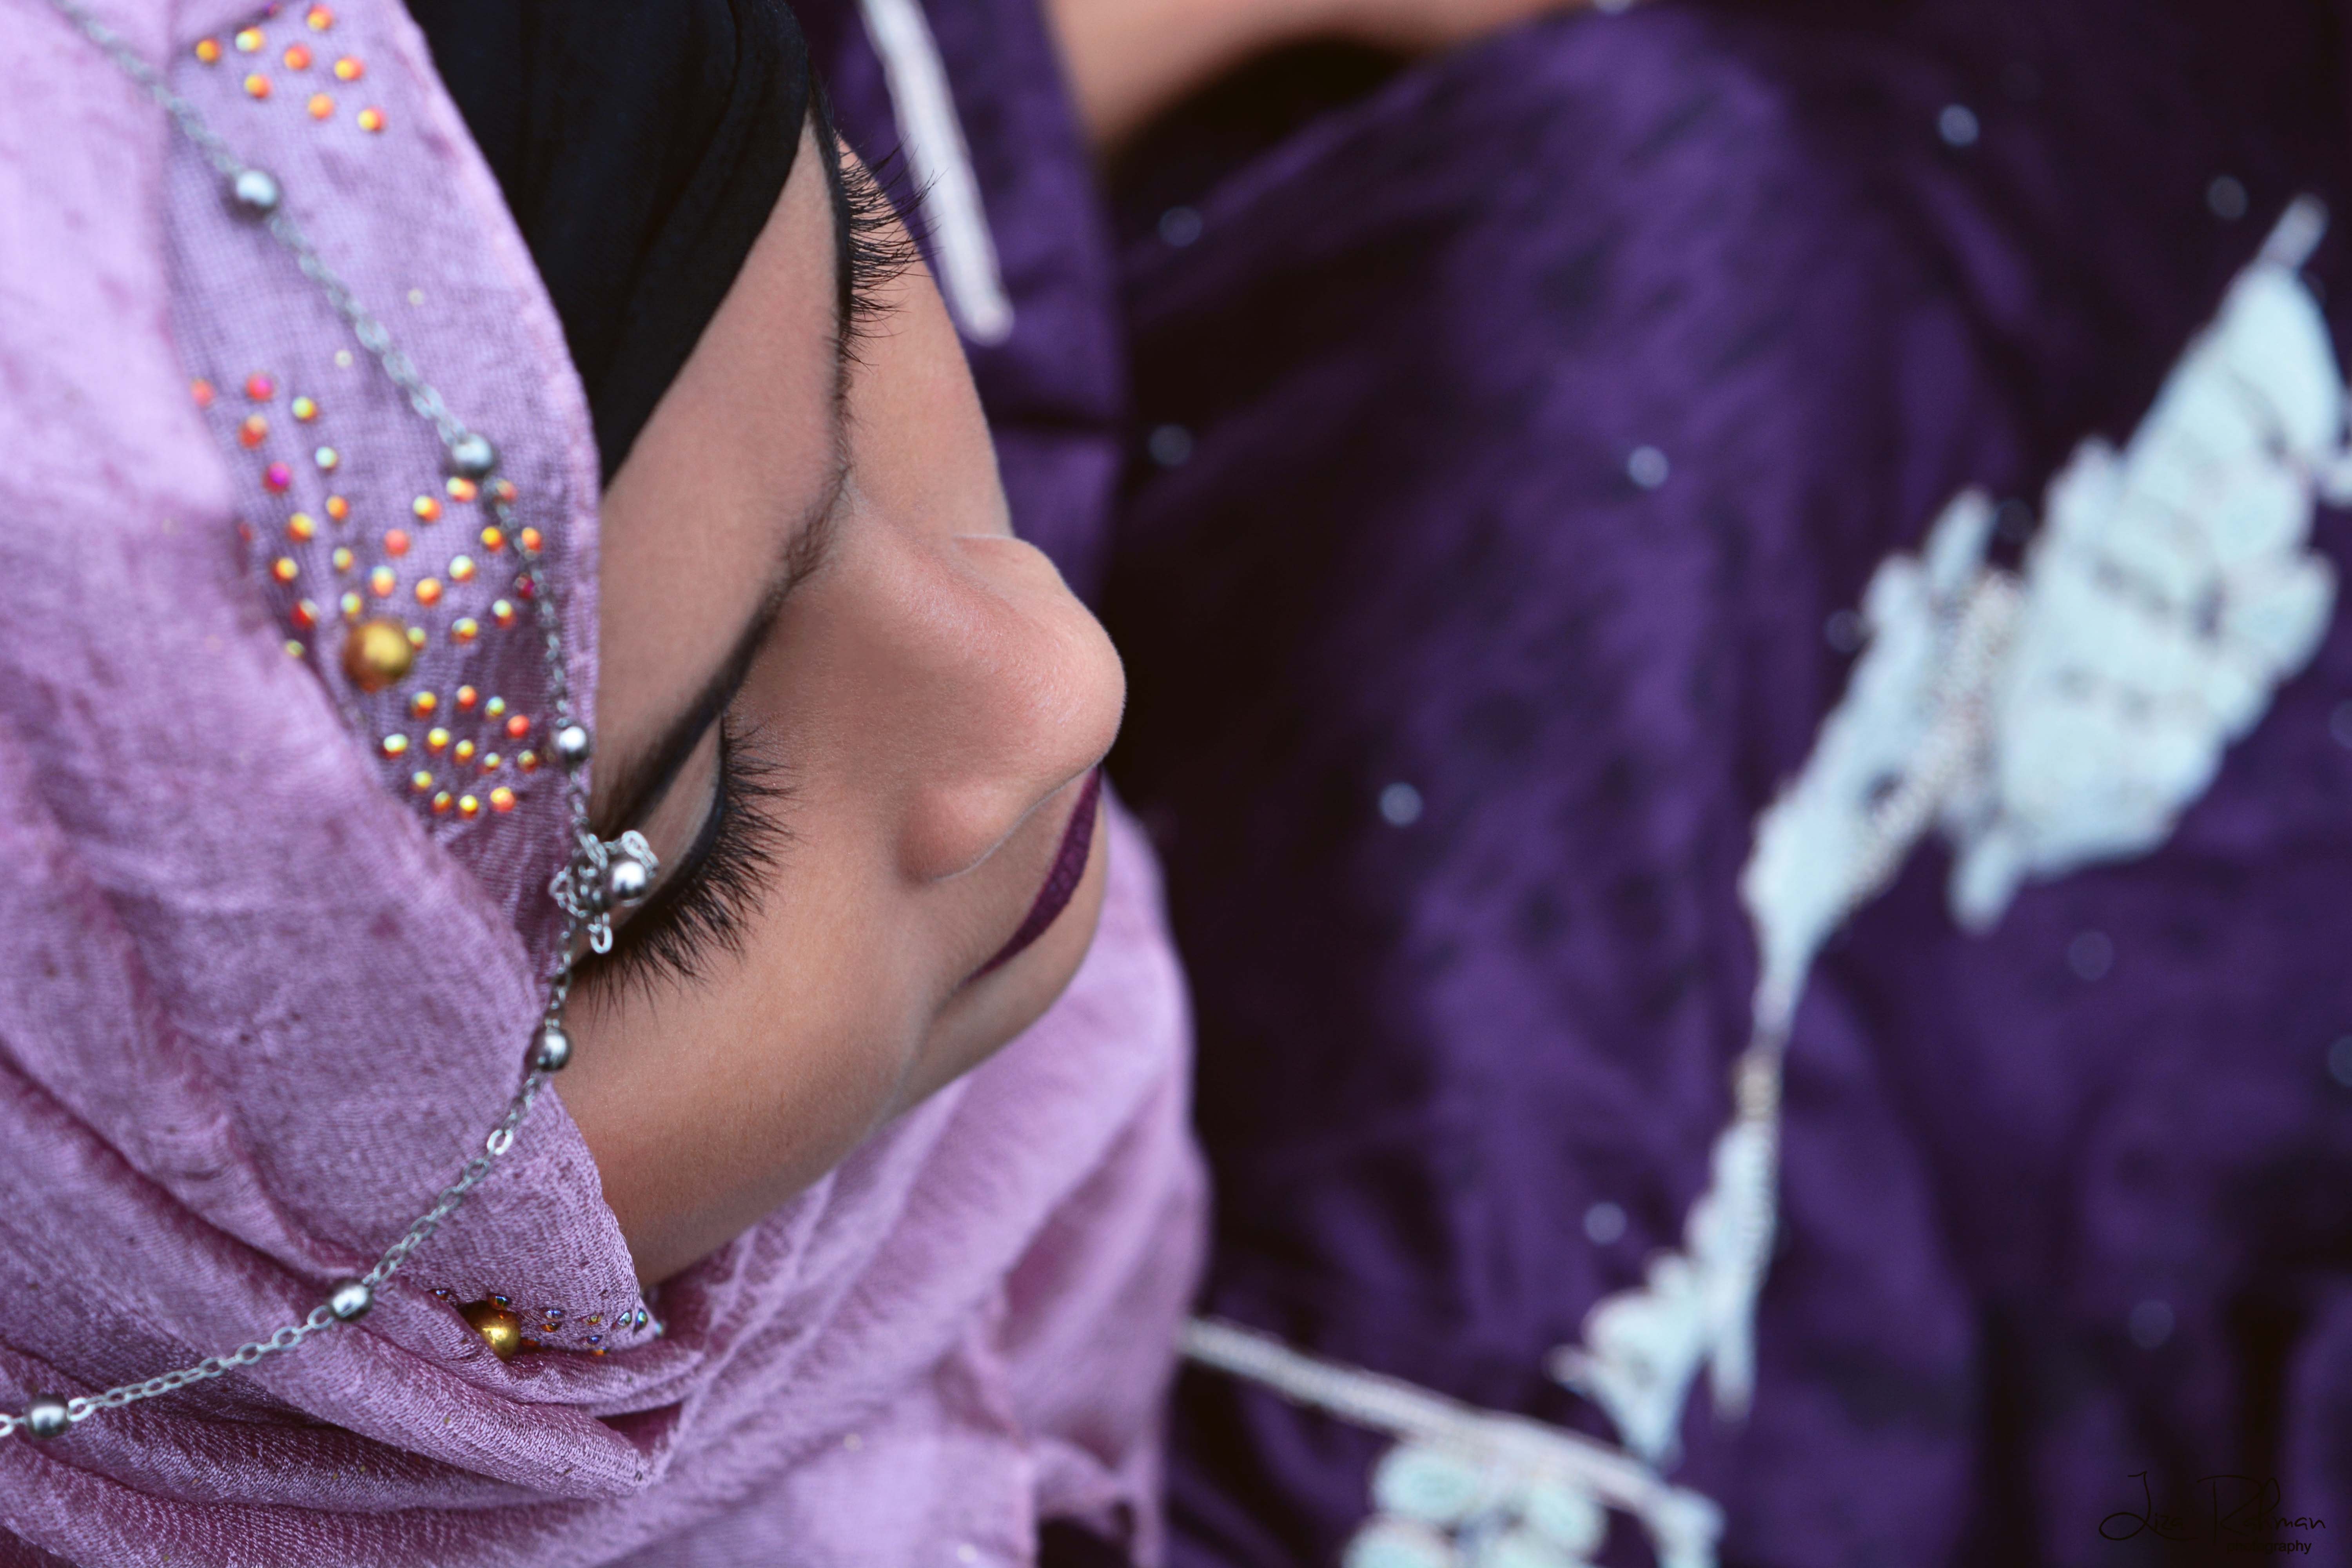
purple, lavender, violet, pink, hand, smile, photography, plant, flower, tradition, child, black hair